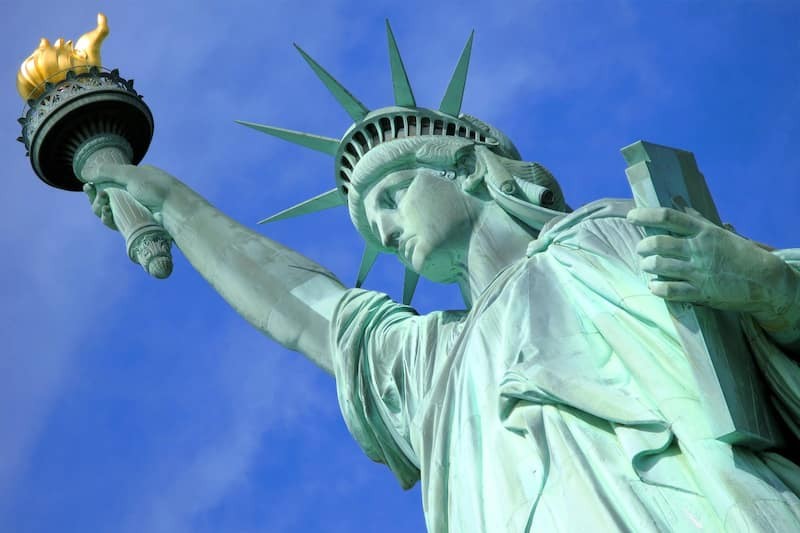
Landmark: Statue of Liberty